Geoffrey Hornby

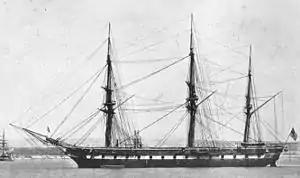
The frigate HMS "Liverpool", Hornby's flagship as Commander-in-Chief of the Flying Squadron

Promoted to rear admiral on 1 January 1869, Hornby became Commander-in-Chief of the Flying Squadron, with his flag in the frigate HMS "Liverpool", in June 1869 and undertook a circumnavigation of the World to demonstrate that Royal Navy could reach any part of the globe. He went on to be Commander-in-Chief, Channel Squadron, with his flag in the armoured frigate HMS "Minotaur", in September 1871 and in that capacity entertained President Ulysses S. Grant at Gibraltar.